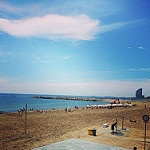
Label: sea